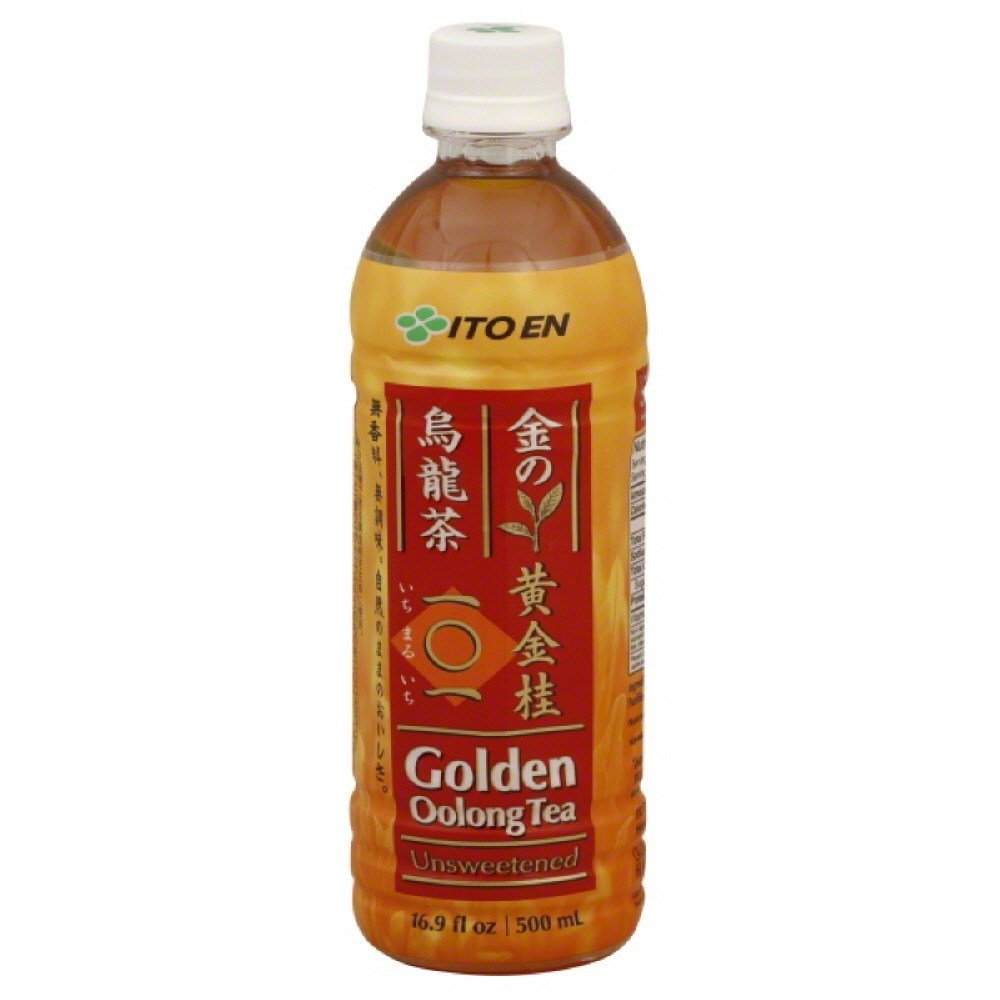
Item Name: Ito En Tea Rtd Oolong Golden
Value: 1.0
Unit: Count

Price: 2.14